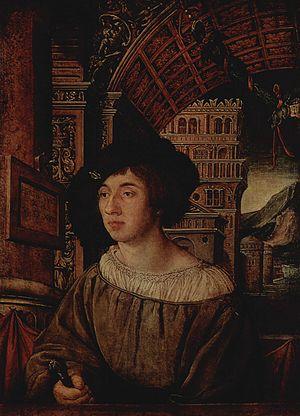
Ambrosius Holbein est un peintre et graphiste allemand de la Renaissance, né vers 1494 à Augsbourg et mort après 1519 à Bâle.